Roger Jones (footballer, born 1902)

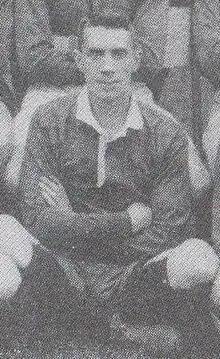
Jones in 1929

Reginald "Roger" Jones (1 September 1902 – 11 December 1967) was an English footballer who played at left-half for Port Vale from 1923 to 1937. He made 346 appearances, 326 of which came in league games in the Football League. He helped the club to win the Third Division North title in 1929–30.